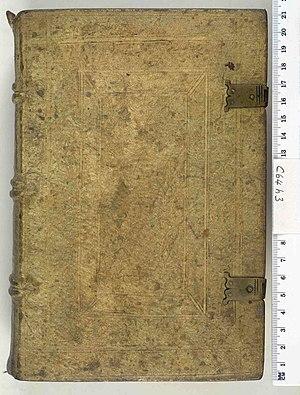
Jean Raulin est un prédicateur français, auteur de sermons et de lettres et réformateur des Bénédictins.